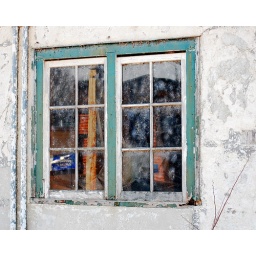
shoppe window in silver creek, mn